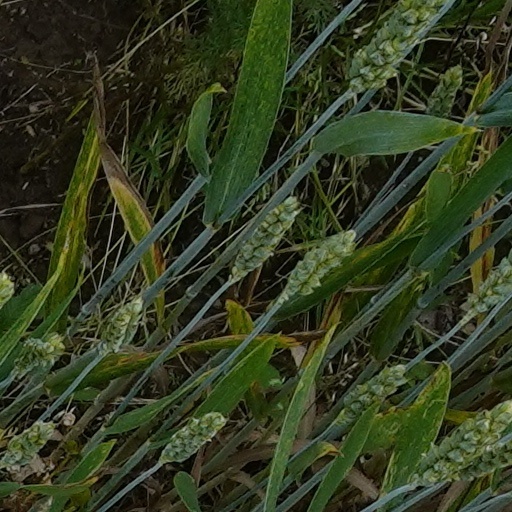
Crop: wheat